Trials of the Knights Templar

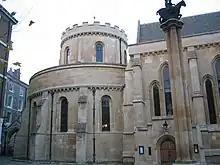
Temple Church, London. As the chapel of the New Temple in London, it was the location for Templar initiation ceremonies. In modern times it is the parish church of the Middle and Inner Temples, two of the Inns of Court. It is a popular tourist attraction.

In 1307, the Templar Order in the British Isles was thought to be rich in possessions but few in members. At the time of the arrest of the Templars in France, Edward II doubted the accusations against the Order and summoned Guienne de Dene, his seneschal in Agen to give his account of the matter. Upon reading the report Edward was still unconvinced and on 30 October sent letters to Pope Clement V, and to the Kings of Portugal, Castile, Aragon and Sicily defending the Order of the Templars and encouraged them to do the same.